Lola Aronovich

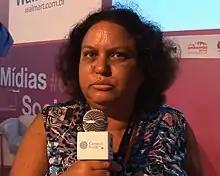

Dolores Aronovich Aguero, better known as Lola Aronovich (born June 6, 1967 in Buenos Aires), is an Argentine-Brazilian feminist blogger and educator. She is a university professor at Federal University of Ceará (UFC) Department of Foreign Letters; her research is focused on English literature, film and gender issues